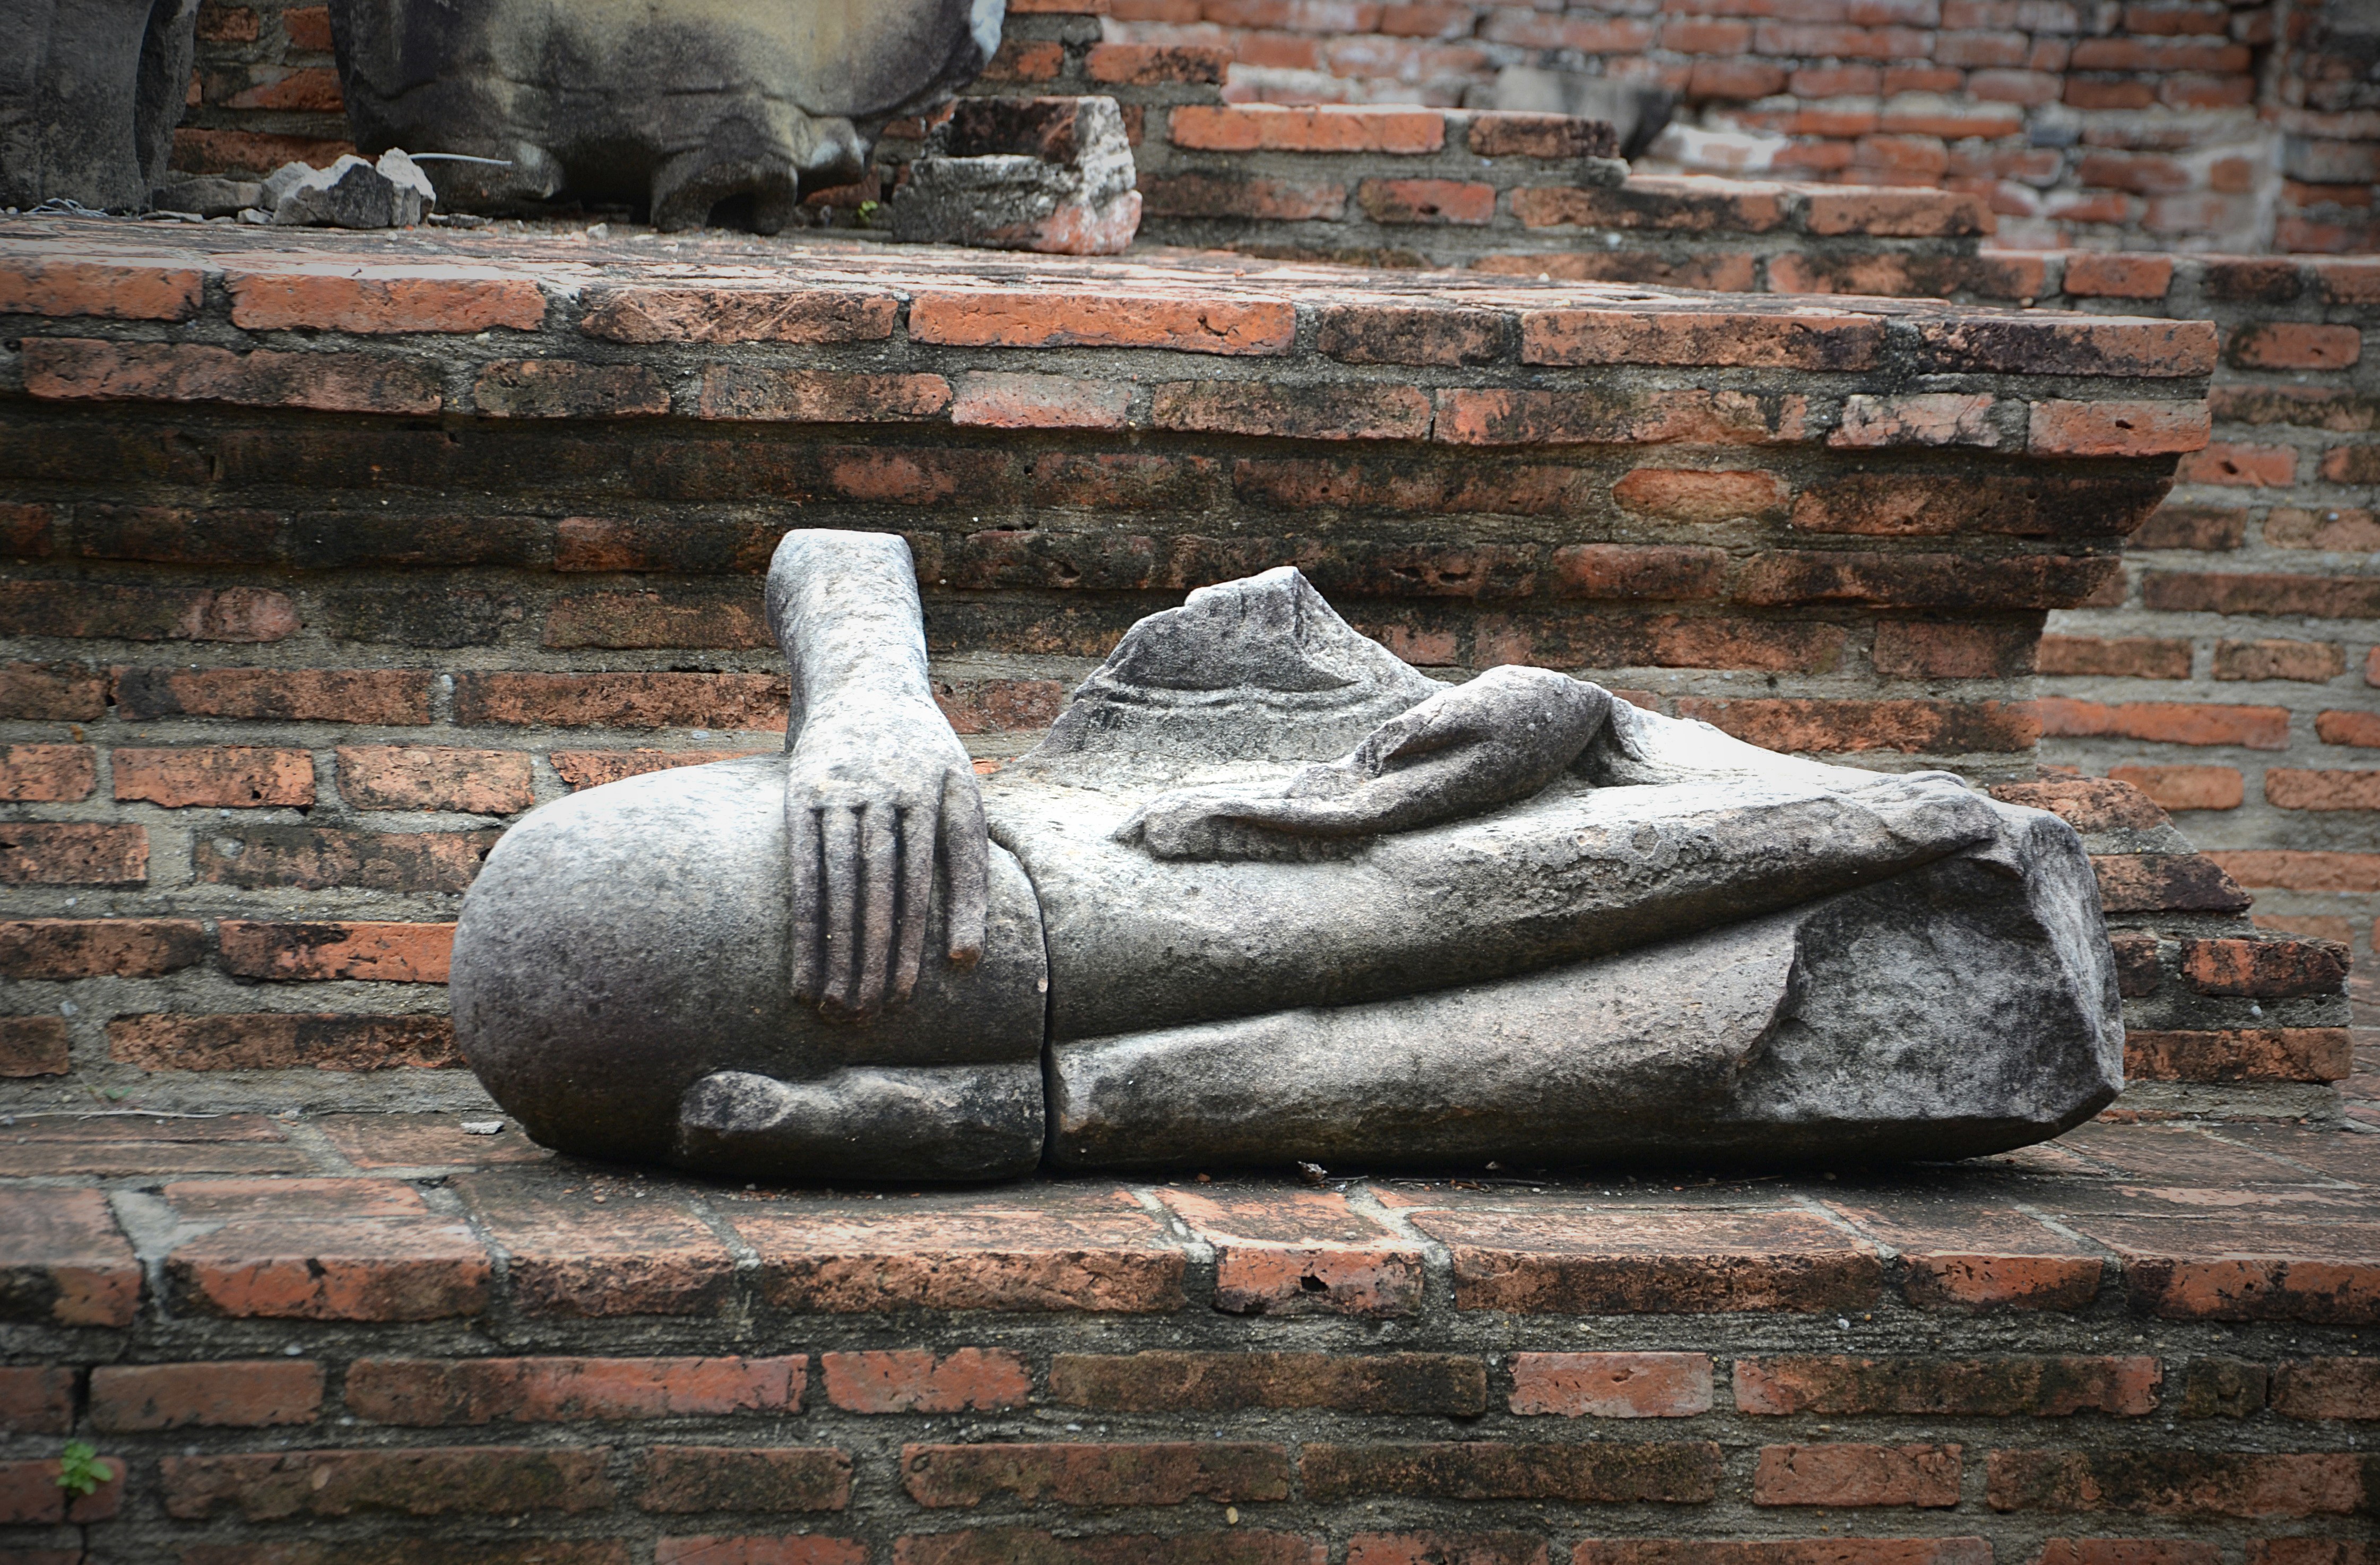
rock, wood, wall, monument, statue, material, thailand, world heritage, sculpture, art, temple, hands, head, buddha, carving, water feature, ayutthaya, ancient history, wat mahathat, steinbuddha